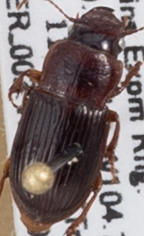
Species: Cratacanthus dubius
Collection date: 2019-09-11
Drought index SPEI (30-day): -0.722
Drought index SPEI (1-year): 0.748
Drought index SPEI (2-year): -0.1704